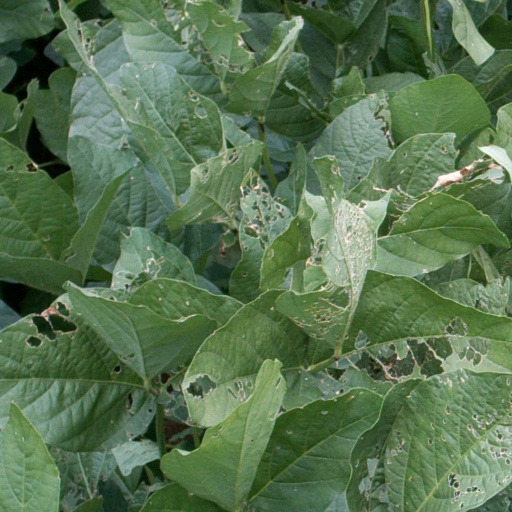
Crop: soybean